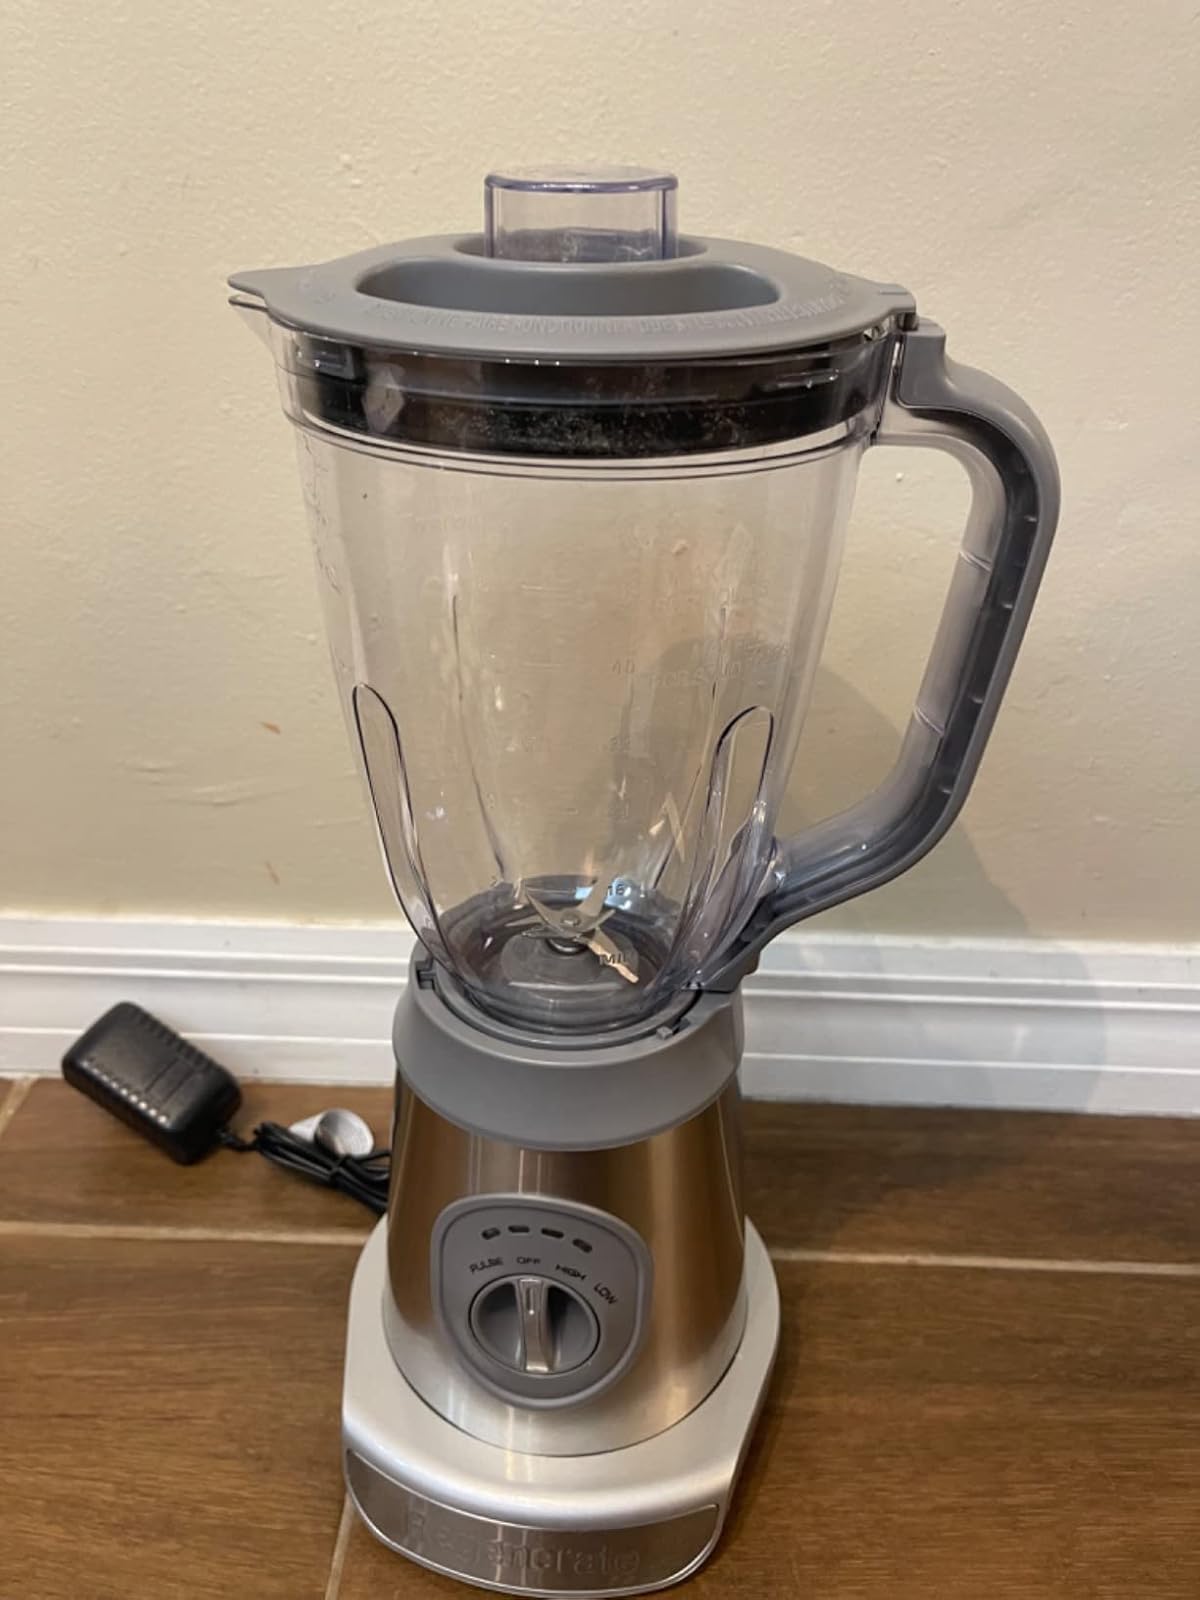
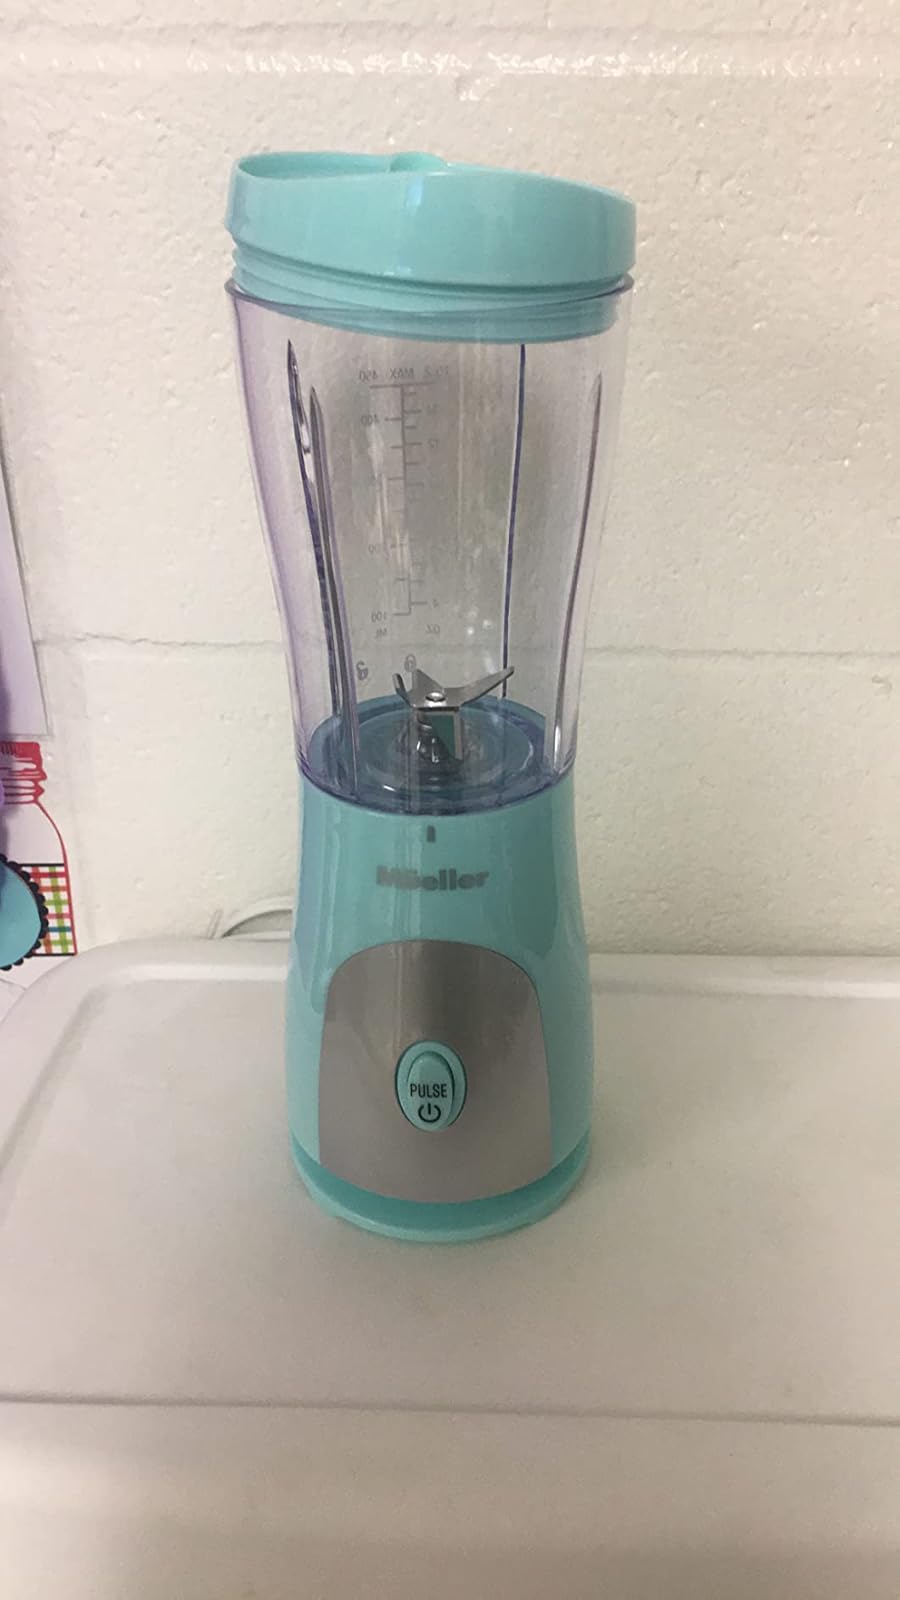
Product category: items_blender
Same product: no